Merchants Building

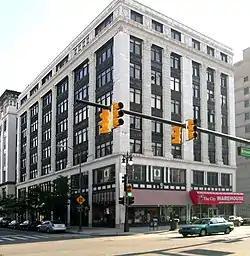

The Merchants Building is a commercial building located at 206 East Grand River Avenue (at Broadway Street) in Downtown Detroit. It is also known as the Broadway Merchants Building. It was listed on the National Register of Historic Places in 1983.